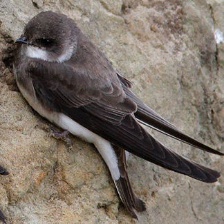
Species: SAND MARTIN
Scientific name: RIPARIA RIPARIA